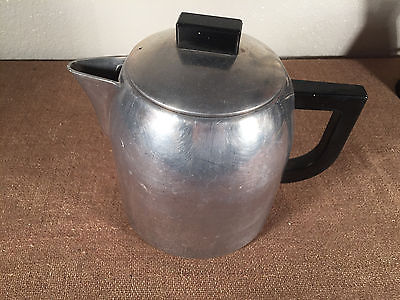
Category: kettle